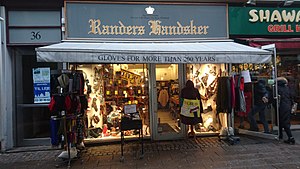
Randers Handsker
Randers Handskers tidligere butik på Strøget i København.
Randers Handskers butik på Strøget i København.
Rhanders eller Randers Handsker er en dansk forhandler af handsker. Indtil 2019 hed virksomheden Randers Handskefabrik. Den blev grundlagt som en producent af handsker i 1811 og regnes for at være en af verdens ældste handskefabrikker. Selskabet har hovedsæde, produktion og butik i Randers og har desuden en butik på Strøget i København.